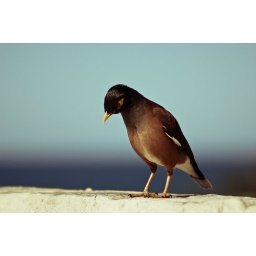
Watching birds on our roof terrace in Coogee